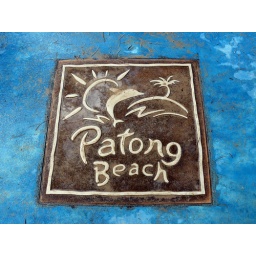
These are signs set into the pavement / sidewalk beside the beach.Patong Beach, Thailand.